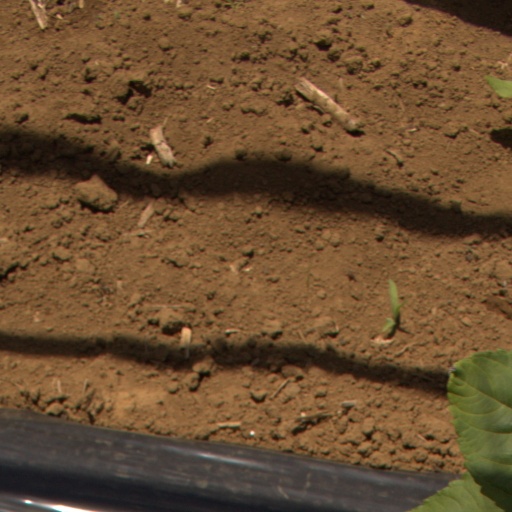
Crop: Jerusalem artichoke